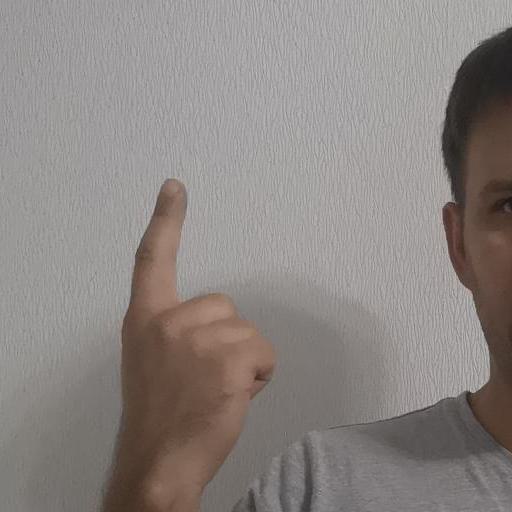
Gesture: one